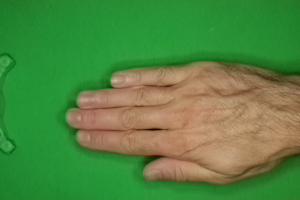
Label: paper